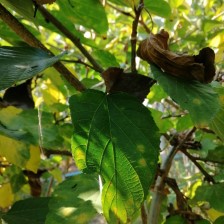
Variety: WhiteKing